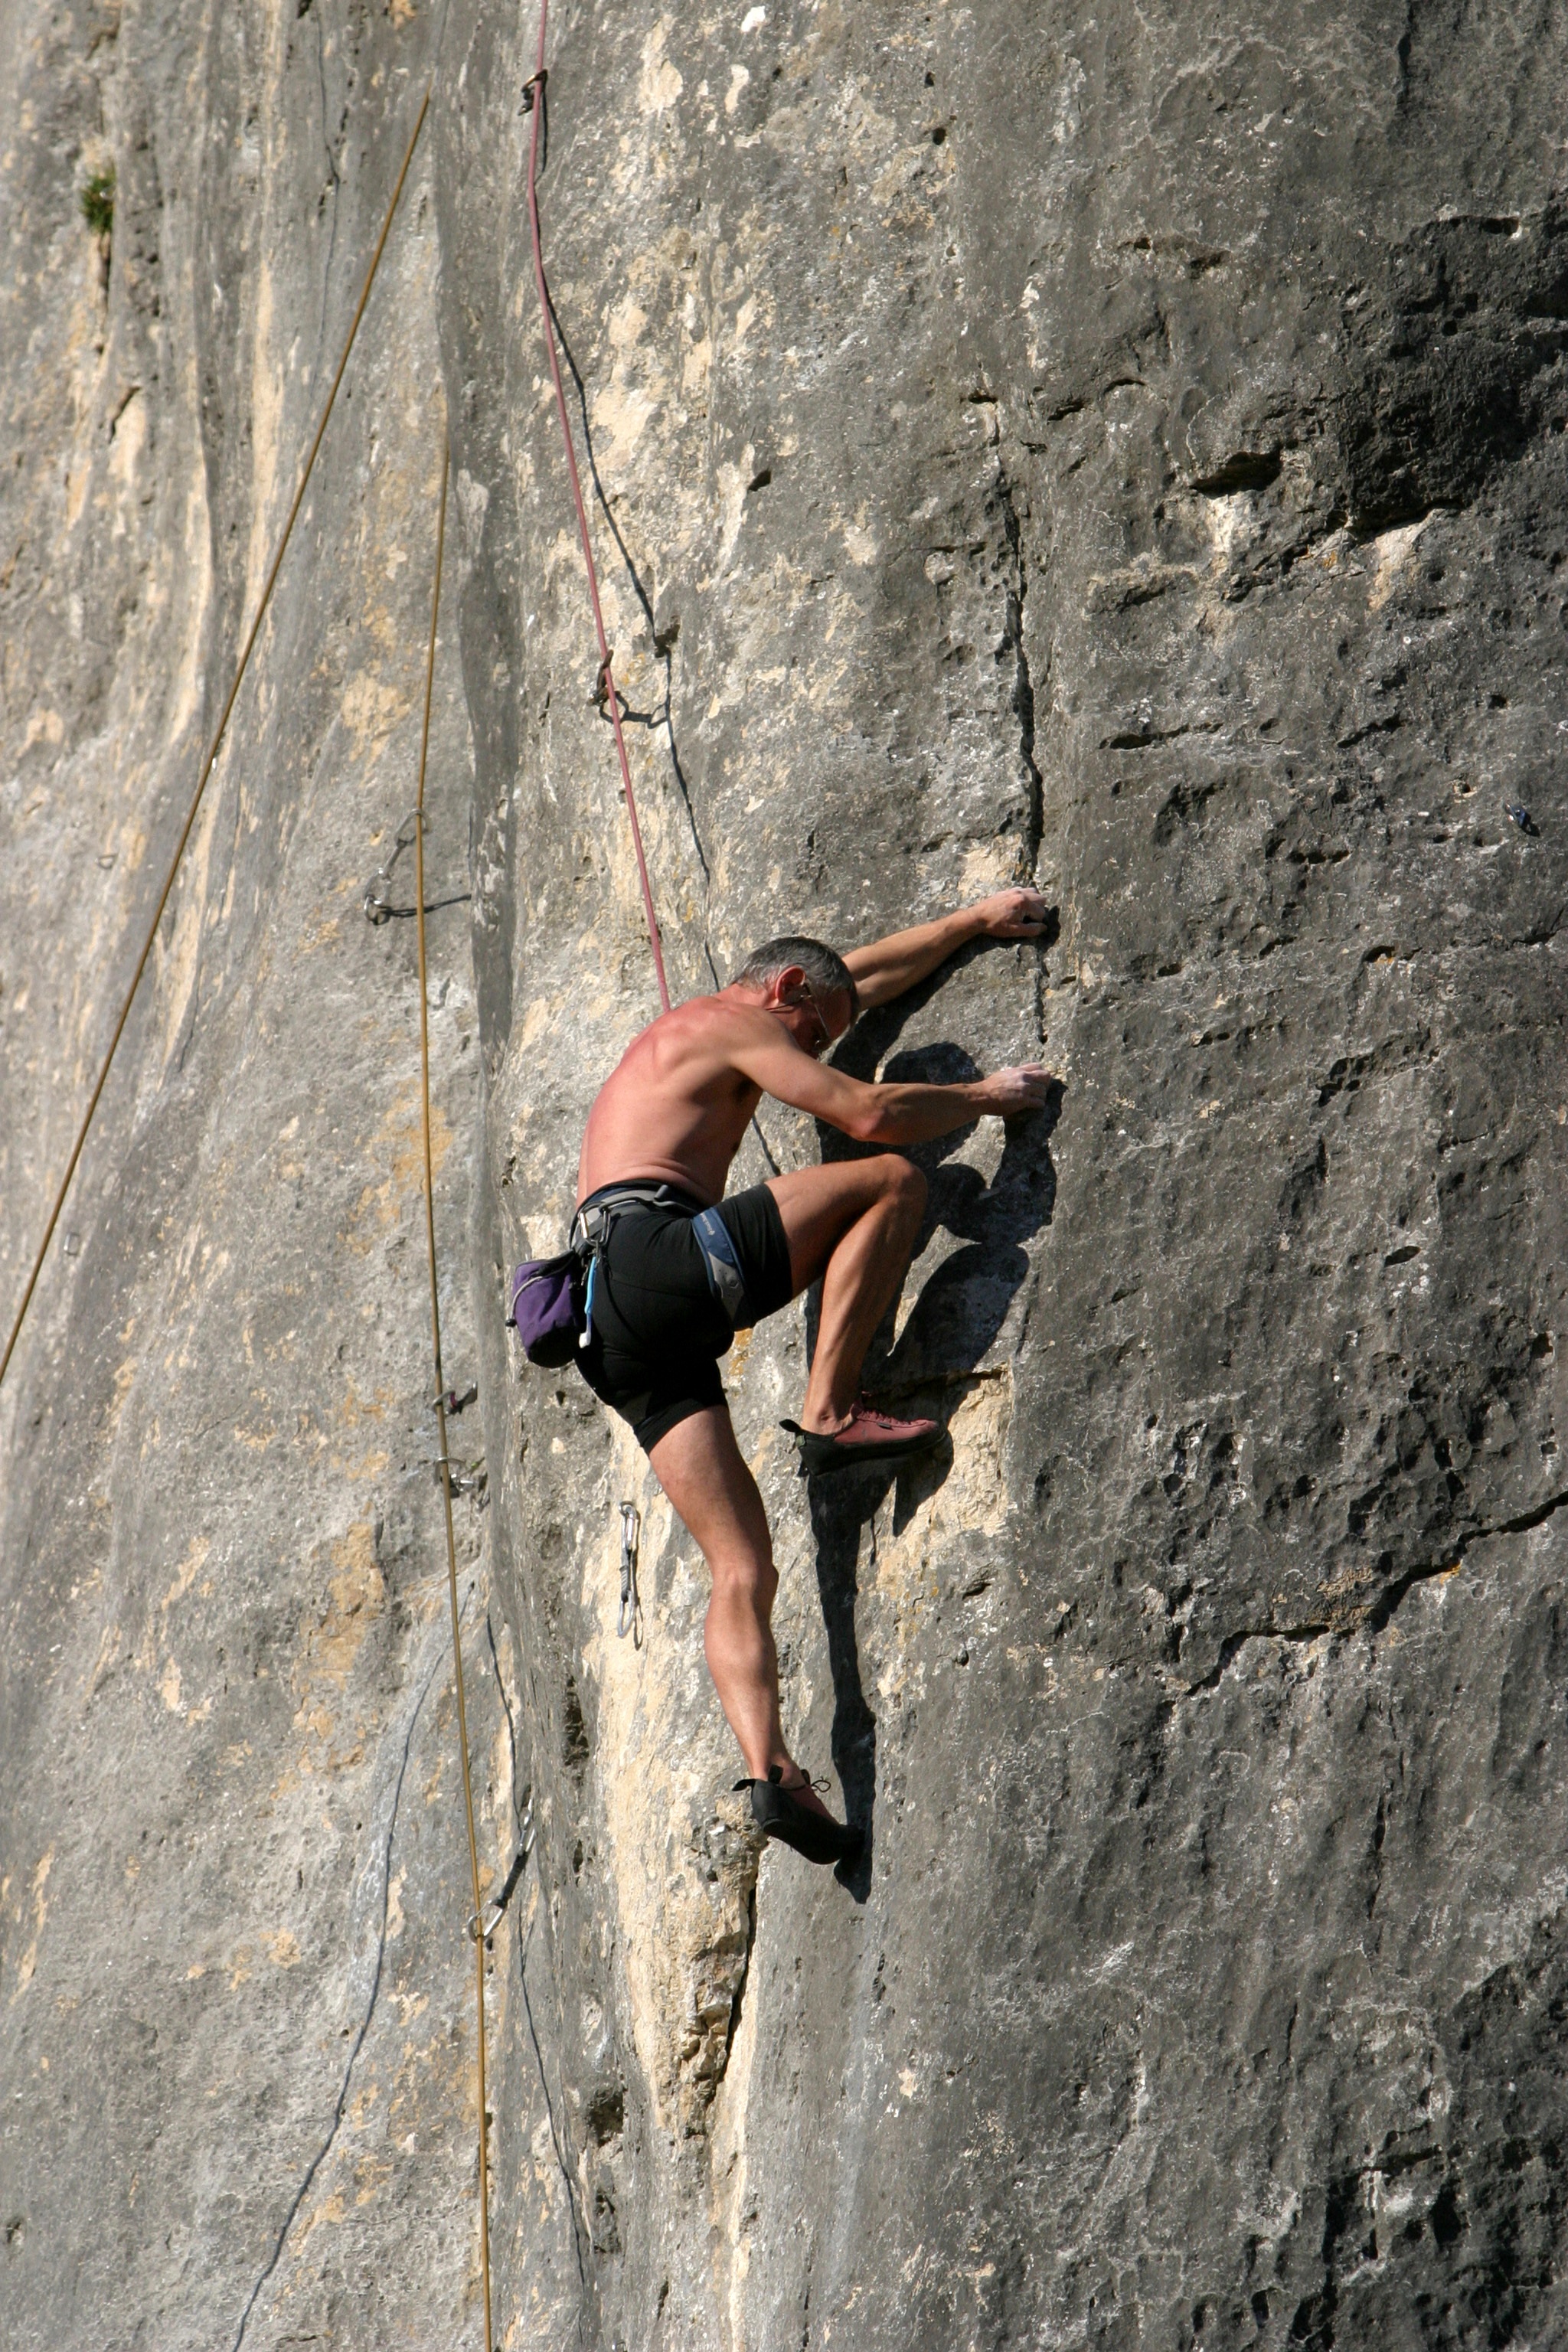
rock, adventure, recreation, climbing, rock climbing, extreme sport, rock wall, sports, mountaineer, outdoor recreation, free climber, individual sports, sport climbing, free solo climbing, altm hl valley, riedenburg